First Luso-Malabarese War

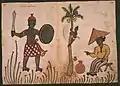
Mappilas of Malabar, depicted in the Códice Casanatense.

Realizing that the affairs in India were difficult to manage from Portugal, King Manuel decided to nominate Dom Francisco de Almeida as Viceroy of India for a period of three years. Almeida was the first member of the Portuguese high nobility to participate in the India venture, he was then 55 years old, experienced in military, diplomatic and nautical matters, lacked home ties, was mature in his judgements and unmaterialistic. He was attributed a set of instructions 101 pages long, the detail and accuracy of which reveal the level of Portuguese understandment of the Indian Ocean, gained in seven years. They embody a sophisticated grasp on concepts modern authors have identified as "geopolitics" and believed were not understood before the 19th century. Almeida was instructed to only sign peace if the Zamorin agreed to expel the Muslim community from Calicut. He departed on 25 March with 21 ships and 1500 men, including his son Dom Lourenço de Almeida, considered "physically stronger than anyone else, expert in the use of all weapons."